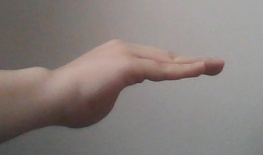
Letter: haa